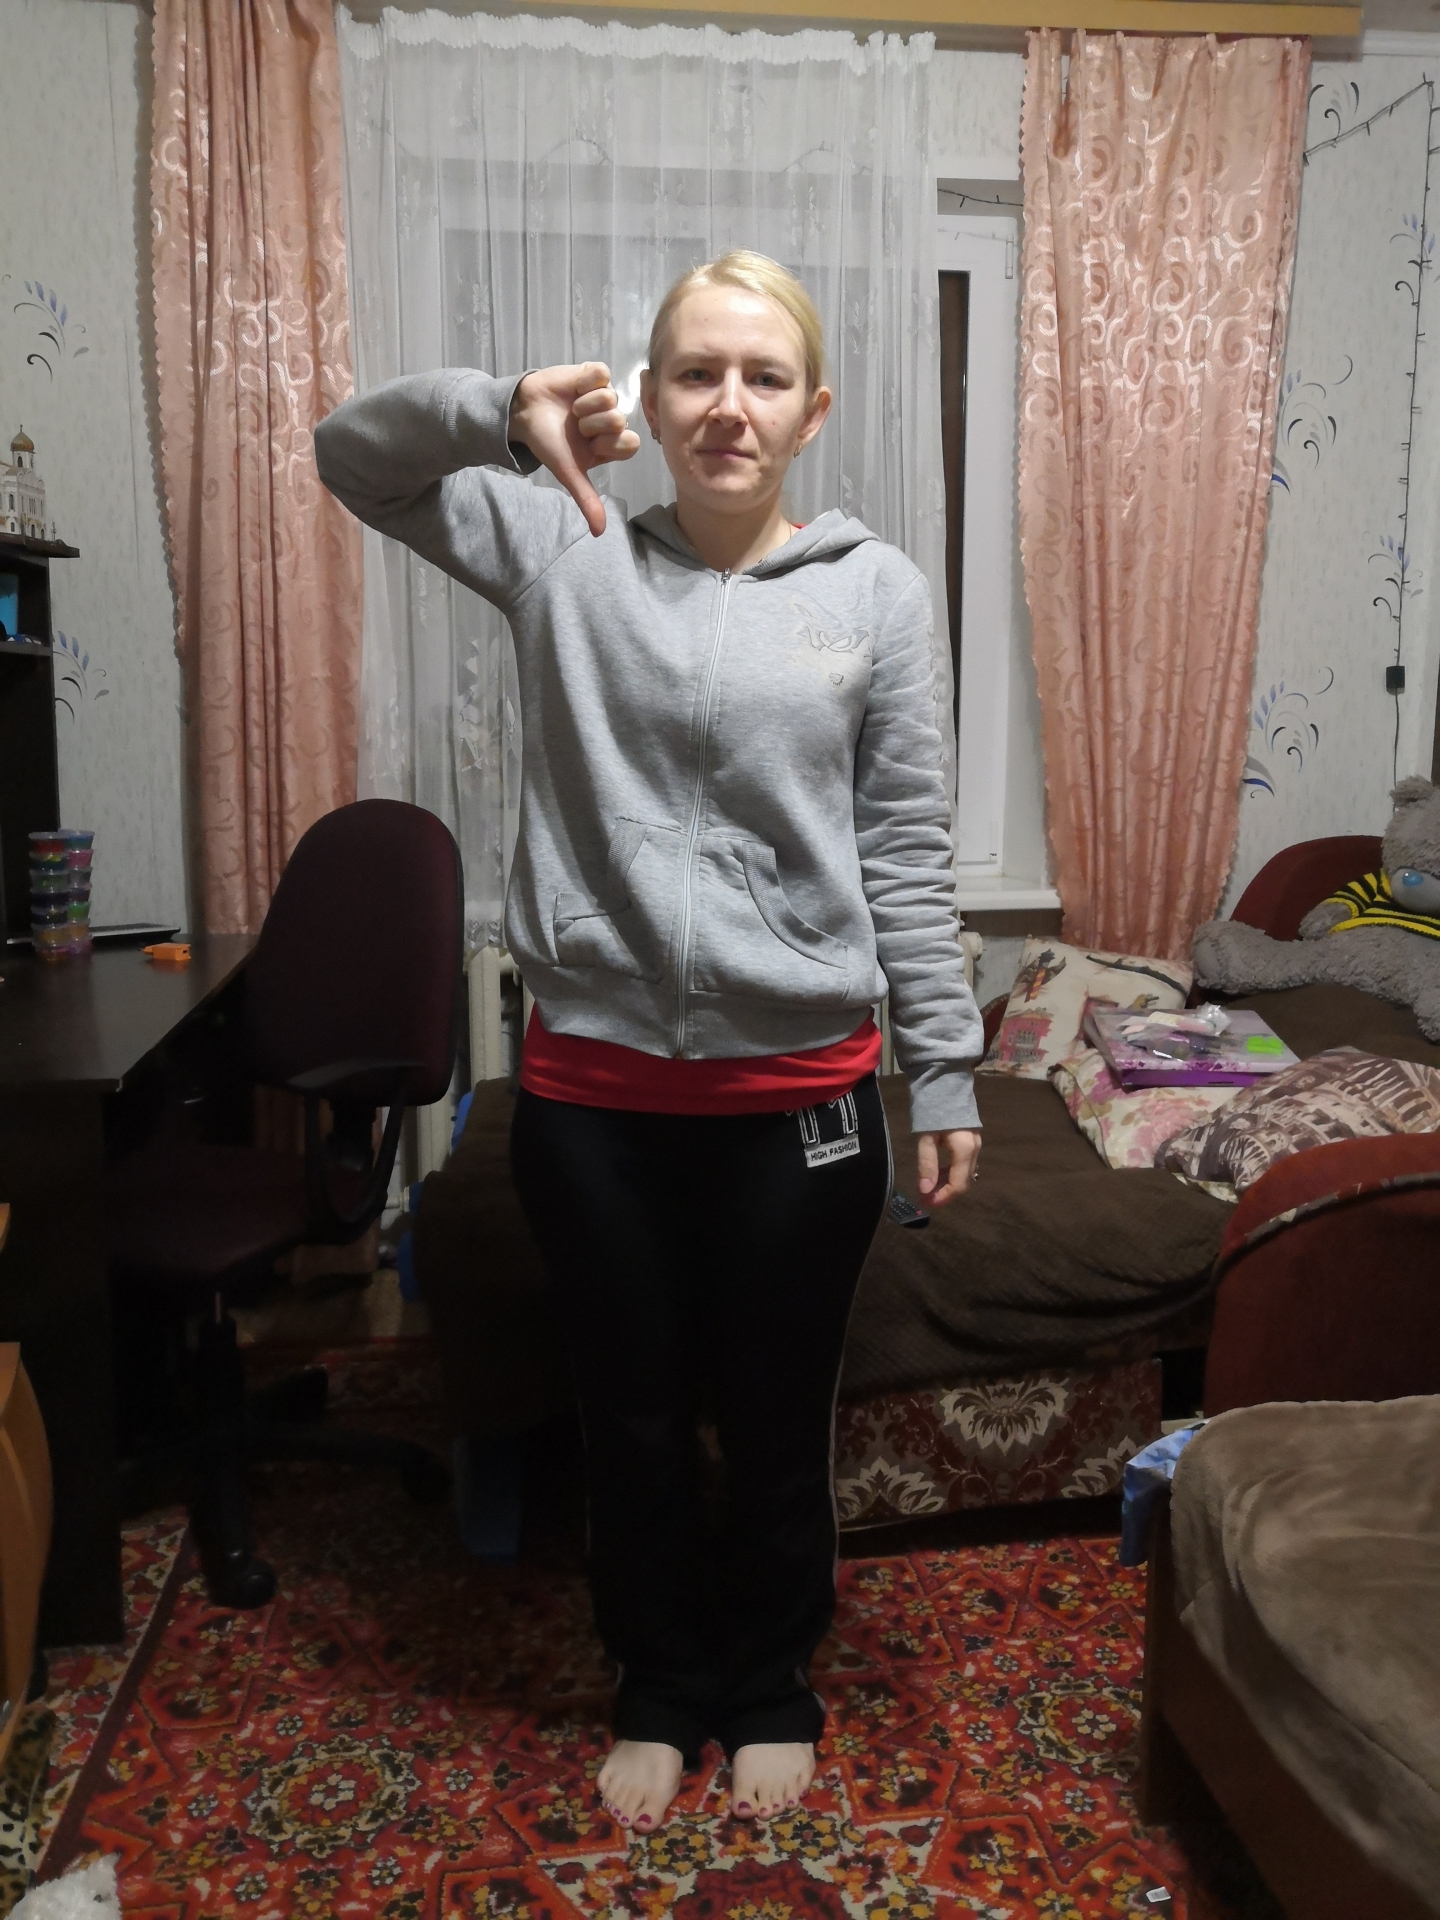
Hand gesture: dislike